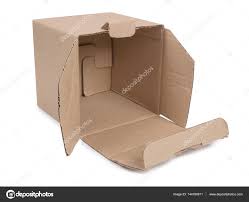
Label: cardboard